Sally Bundock

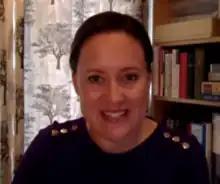
At the World Economic Forum's Sustainable Development Summit 2021

Sally Elizabeth Bundock (née Jackson) (born 1972) is a British news chief presenter for BBC News, who presents "BBC News" on BBC One and the BBC News Channel. She joined "World Business Report" in September 2002 and presented its early morning edition, programming viewed mostly by audiences in European and international markets. Bundock continues to present the 5am hour on BBC One, BBC World News and the BBC News channel and has done since the early 2000s, this has been called "The Briefing" but is now simply "BBC News". She now presents Business Today in the former "World Business Report" early morning slots.